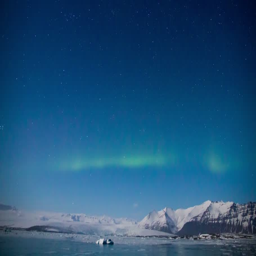
northern light above a glacial lagoon